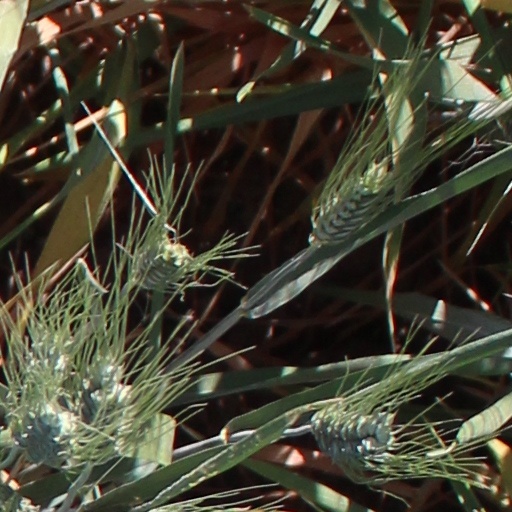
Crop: wheat